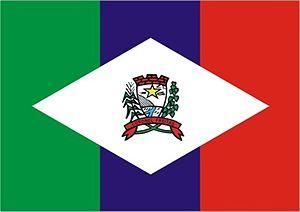
Coronel Freitas est une ville brésilienne de l'ouest de l'État de Santa Catarina.